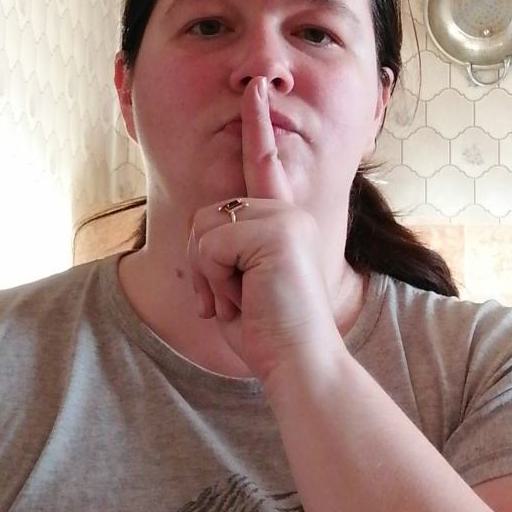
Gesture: mute